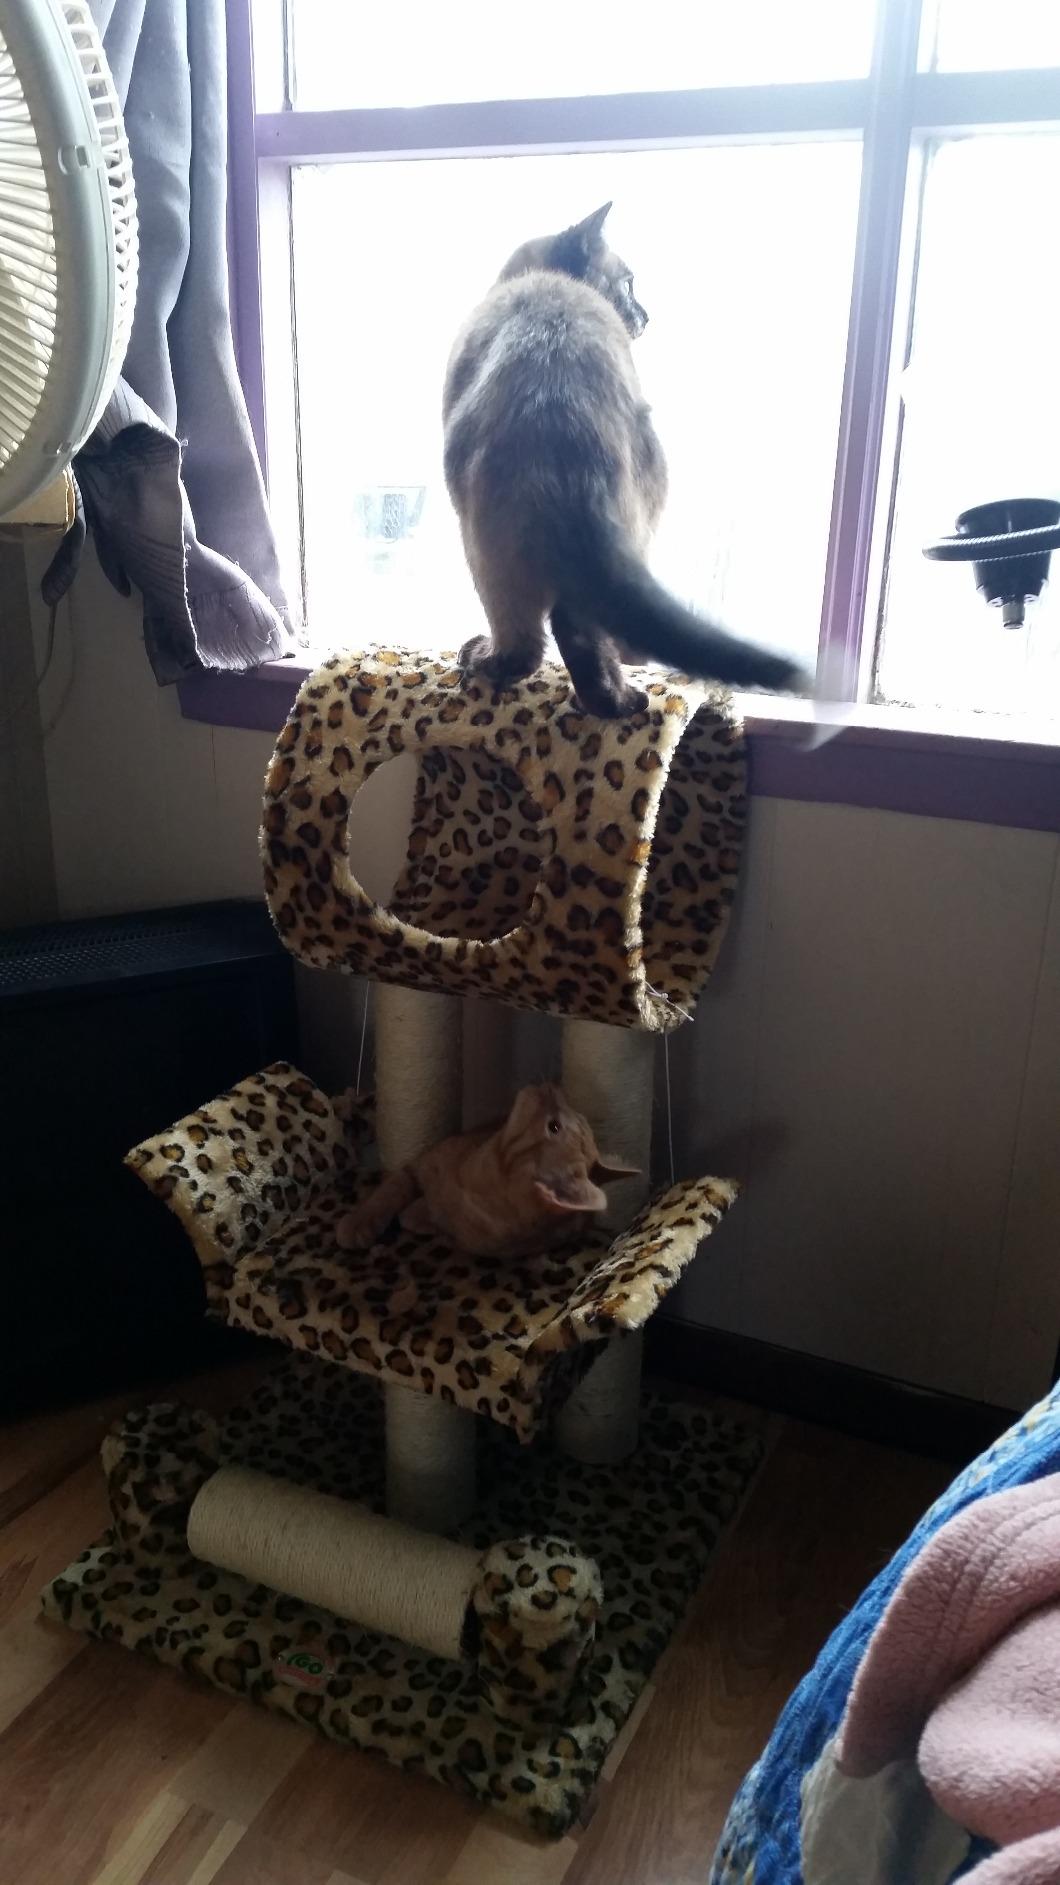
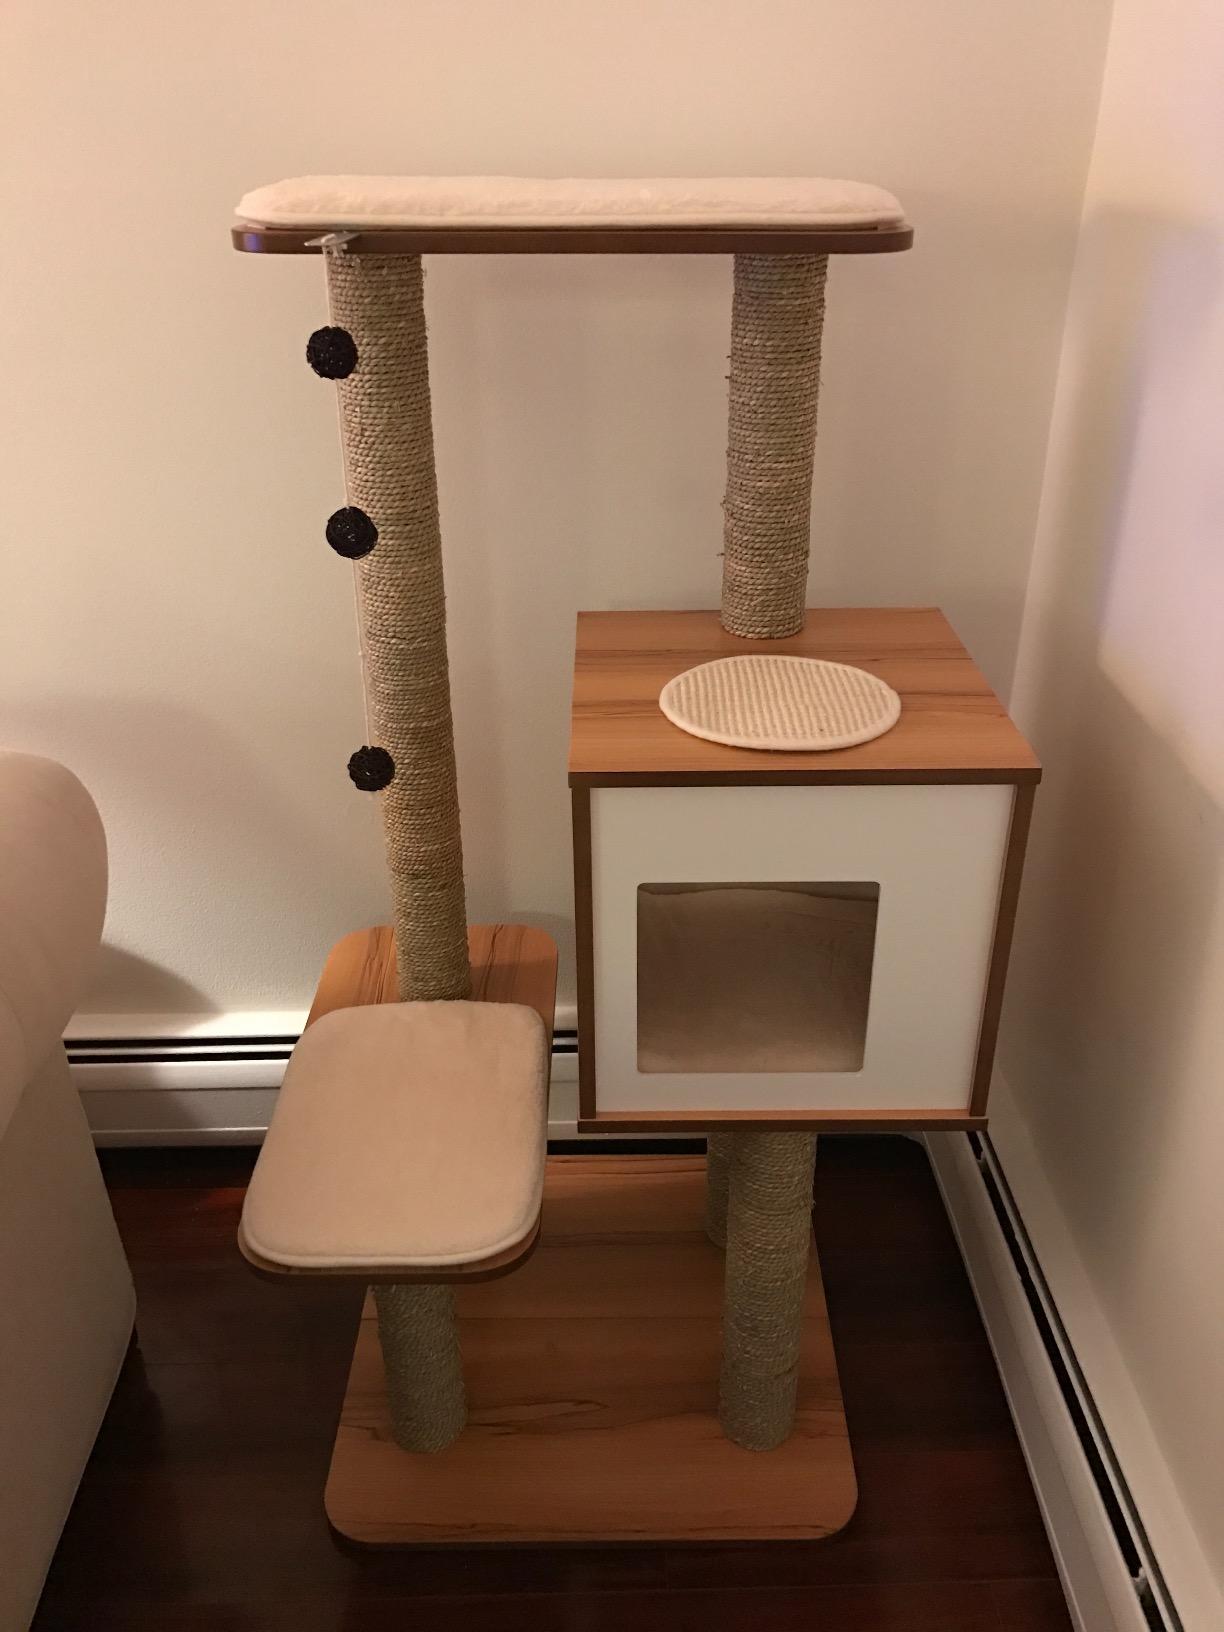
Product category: items_cat tree
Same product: no